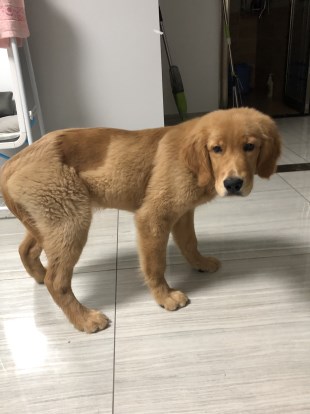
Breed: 5355-n000126-golden_retriever